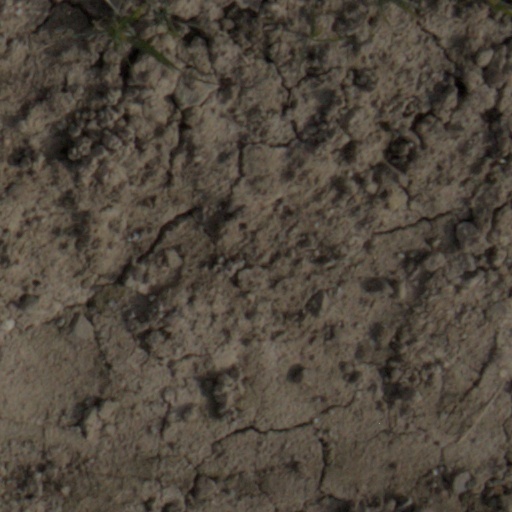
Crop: wheat